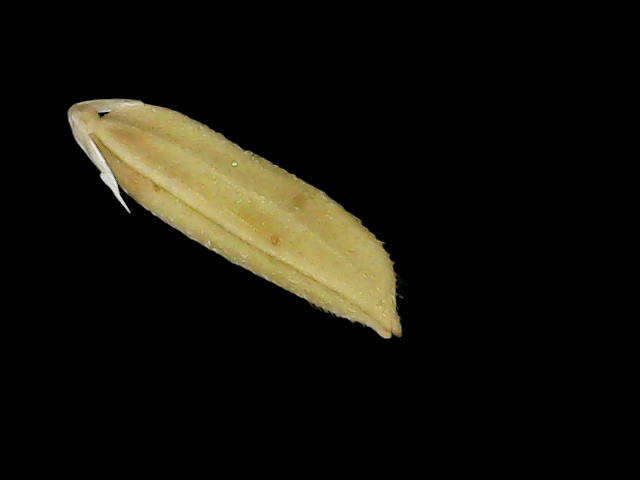
Rice variety: Bd75